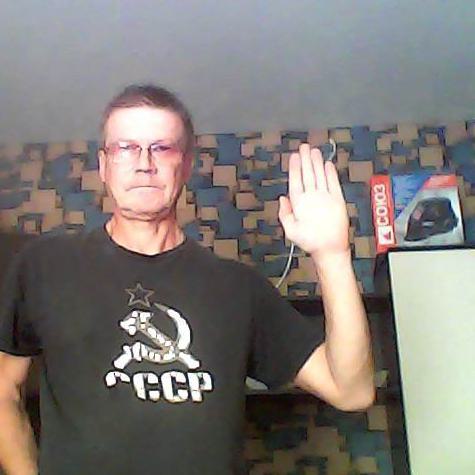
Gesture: stop